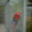
Label: bird